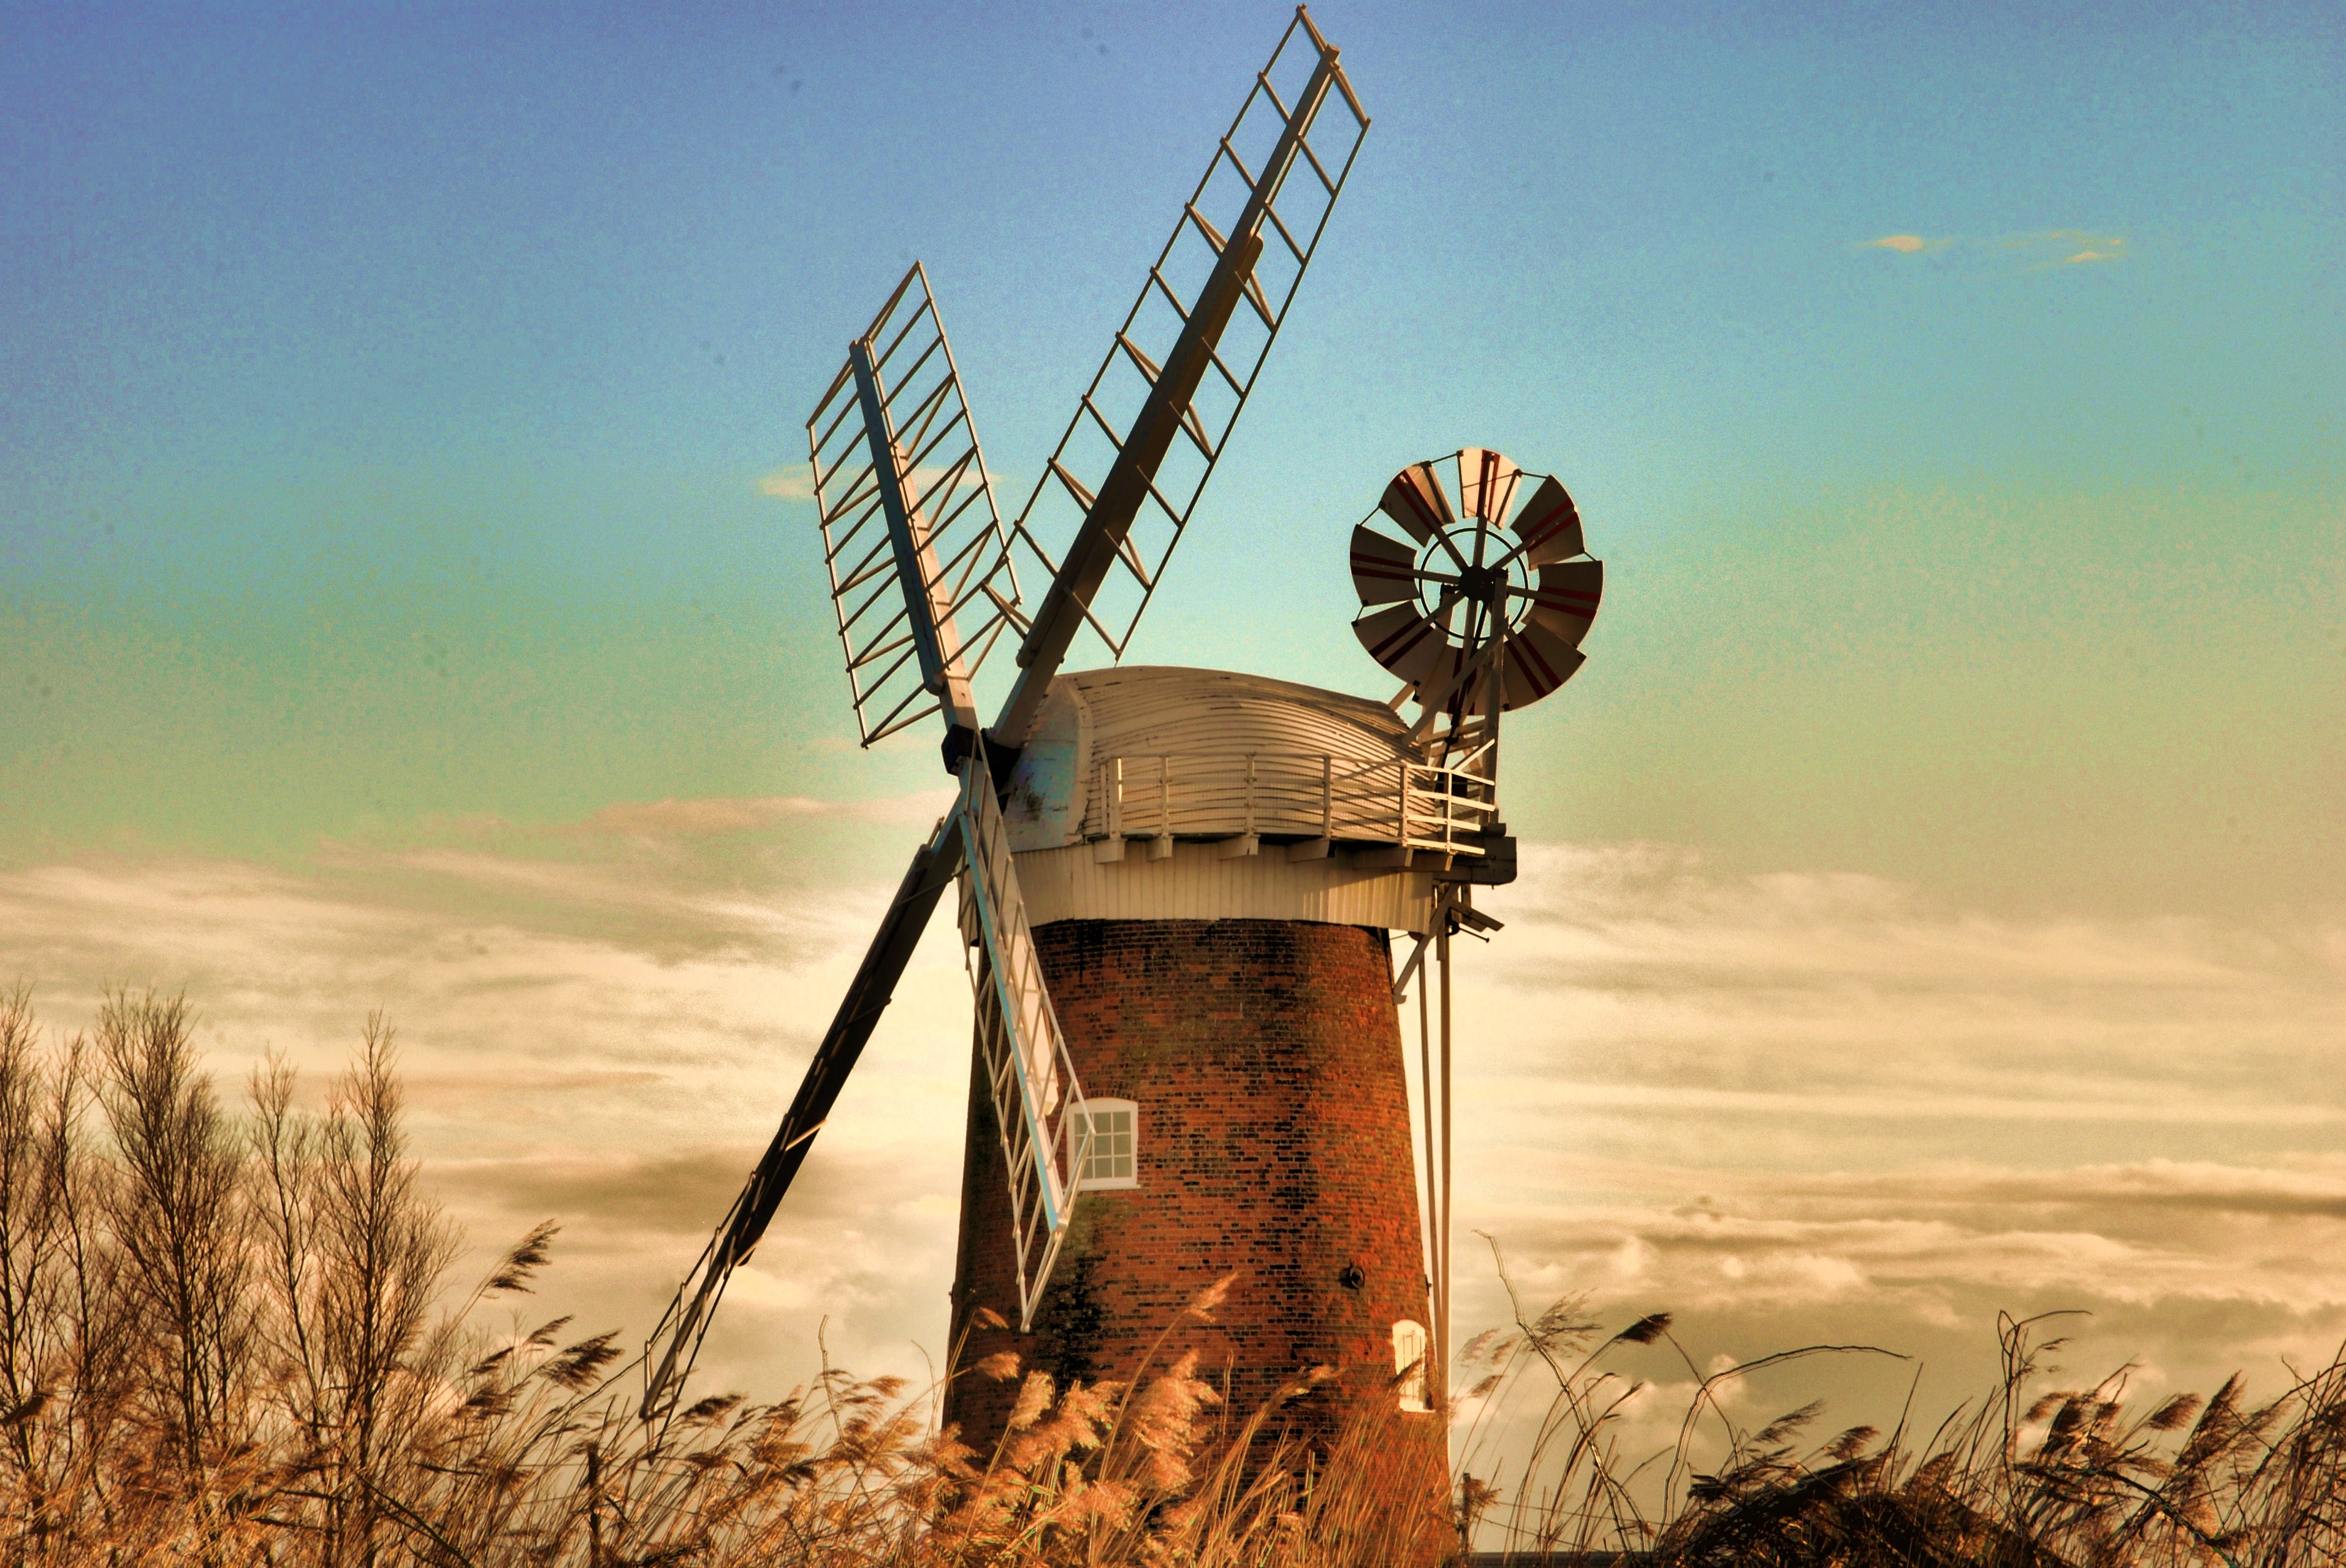
windmill, wind, tower, machine, nikon, energy, free, hdr, mill, saturated, d80, bracket, norfolk, overlay, somewhere, oil field